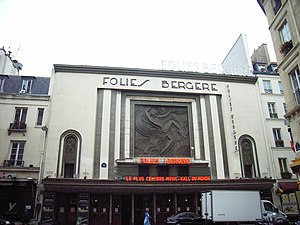
Folies Bergère
Folies Bergère, 2005
Folies Bergère er et verdensberømt revyteater i Paris med adressen 32 Rue Richer. Det blev indviet den 2. maj 1869. Teateret var længe kendt for sine shows med uforlignelige kostumer. Folies Bergère havde sin storhedstid fra 1890 til 1920.